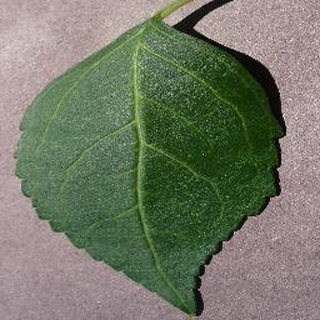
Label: healthy_cherry